Salt road

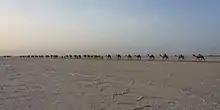
A camel train for salt transportation in Afar Region of Ethiopia

In Ethiopia blocks of salt, called "amoleh", were carved from the salt pans of the Afar Depression, especially around Lake Afrera, then carried by camel west to Atsbi and Ficho in the highland, whence traders distributed them throughout the rest of Ethiopia, as far south as the Kingdom of Kaffa.